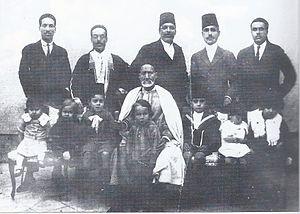
Habib Bourguiba, né officiellement le 3 août 1903 à Monastir, est le huitième et dernier enfant de Ali Bourguiba et de Fattouma Khefacha. Issu d'une famille modeste, sa naissance marque la honte de sa mère et l'inquiétude de son père, les deux étant d'un âge avancé. Le jeune Habib, qui évolue dans un environnement féminin, est marqué dès son jeune âge par les inégalités des sexes. Malgré sa situation financière, Ali Bourguiba décide d'investir son argent dans l'instruction de son fils pour lui éviter son sort d'être enrôlé dans l'armée. Dans ce cadre, il l'envoie à Tunis en 1907, chez son frère M'hamed pour l'inscrire au Collège Sadiki. Séparé de sa mère à l'âge de 5 ans, il vit dans de modestes conditions à la capitale où il est marqué par l'affaire du Djellaz de 1911. En 1913, au grand soulagement de son père, il décroche son certificat d'études primaires qui le dispense du service militaire et lui permet de poursuivre ses études secondaires au collège Sadiki. Cependant, il perd sa mère, à l'âge de 10 ans, la même année, ce qui le marquera toute sa vie.